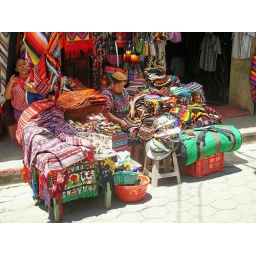
The market at Chichicastenango is considered to be the most colorful native market in all of Guatemala.